Interstate 196

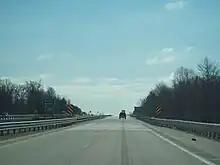
Photograph of I-196

A bit further north, I-196/US 31 crosses into Van Buren County and assumes the Gerald R. Ford Freeway name. The inland side of the freeway is forested while the lakeward side is predominantly either forest or fields. As it approaches South Haven, the freeway passes near the Palisades Nuclear Generating Station and Van Buren State Park. North of the power plant and park, the freeway turns farther inland to bypass the city of South Haven. There is an interchange on the south side of town that provides access to Business Loop I-196 (BL I-196) and M-140. The freeway crosses over M-43 without an interchange and then intersects the other end of the business loop about later. It crosses the Black River near the Van Buren–Allegan county line.